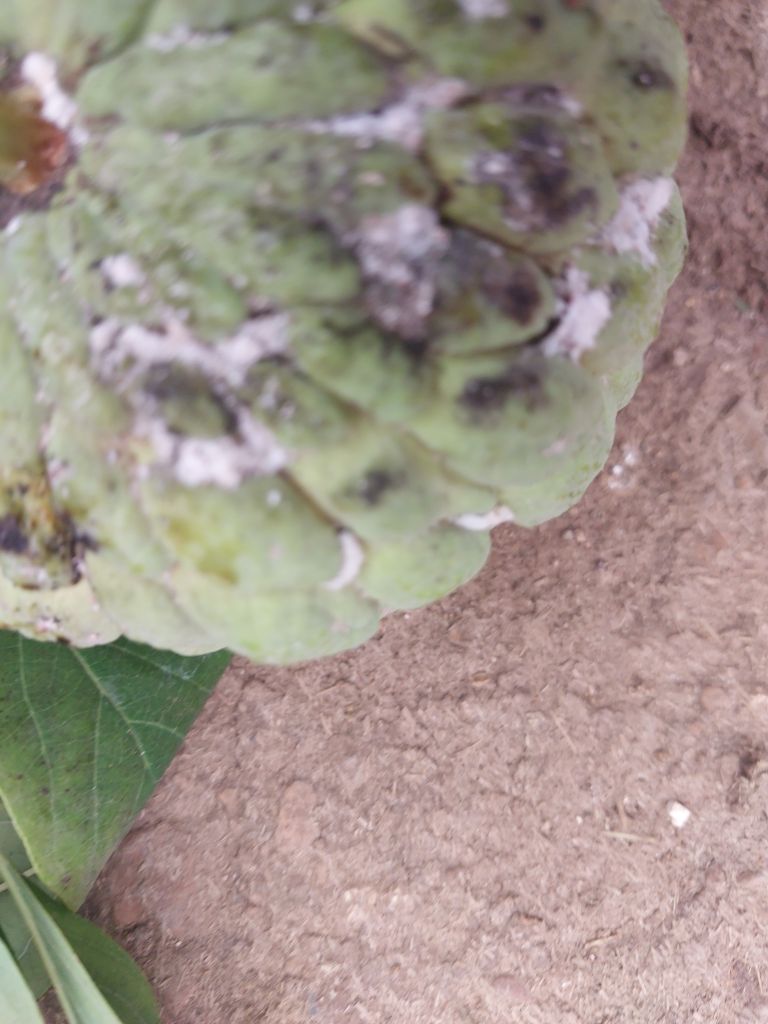
Disease label: Leaf spot on fruit